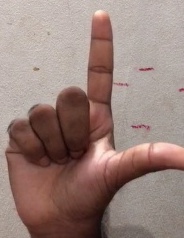
ASL sign: L